Leo Sirota

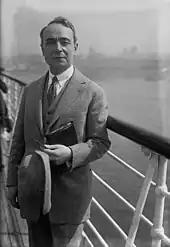
Serge Koussevitzky's invitation to play in Berlin expanded Sirota's international career

Later in 1910, Sirota returned to Russia to participate in the Anton Rubinstein Competition, which was being held in St. Petersburg that year. There was controversy ahead of the event because of a Russian law prohibiting people of Jewish descent from staying more than 24 hours in St. Petersburg. Despite a petition from local musicians headed by Glazunov, the government refused to rescind the law. Exceptions were made for those who, like Sirota, had earned the title of "Free Artist" upon completion of their studies in Russia.